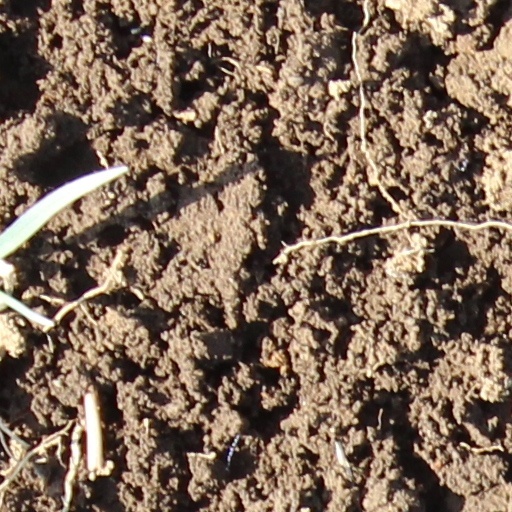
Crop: wheat